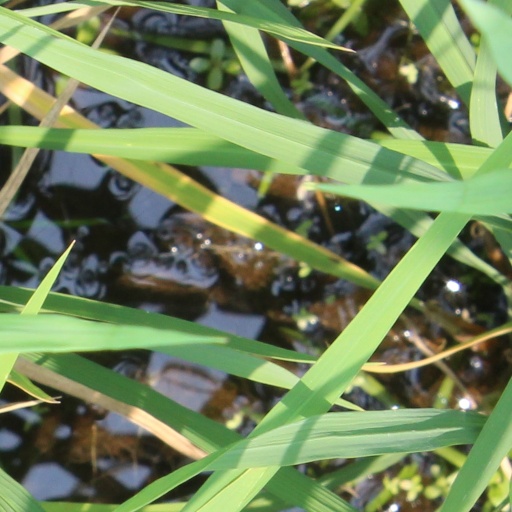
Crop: rice